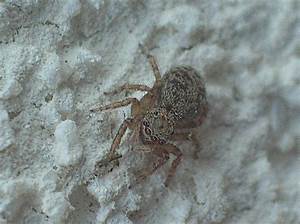
Label: ragno